Dadan Island

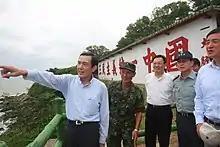
President Ma Ying-jeou visits Dadan Island

On 30 June 2014, the control of the island and surrounding islets was handed over from the Republic of China Armed Forces to the civilian under the Coast Guard Administration of Kinmen County Government.